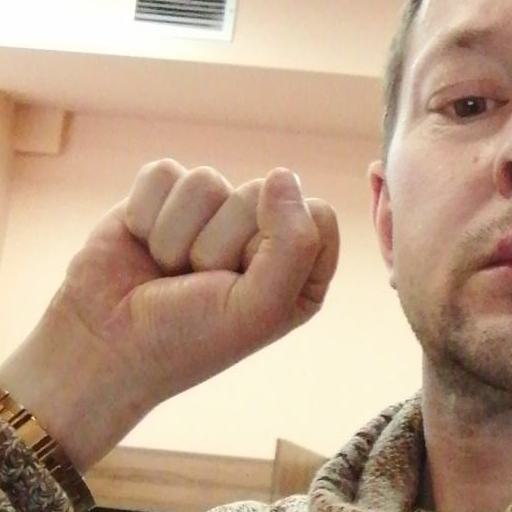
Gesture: fist